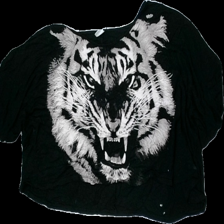
View: front
Type: T-shirt
Category: Ladies
Brand: Gina Tricot
Colors: Black, Beige
Material: 100% Viscose
Cut: C-collar
Size: XS
Season: All
Damage: stained
Damage location: bottom right
Damage 2: holes
Damage 2 location: bottom left
Damage 3: stain
Damage 3 location: middle left
Price range: <50
Recommended usage: Recycle
Description: black t-shirt with print